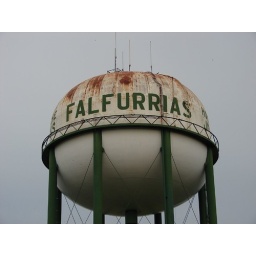
Our current water tower that is scheduled to come down in a couple of months.